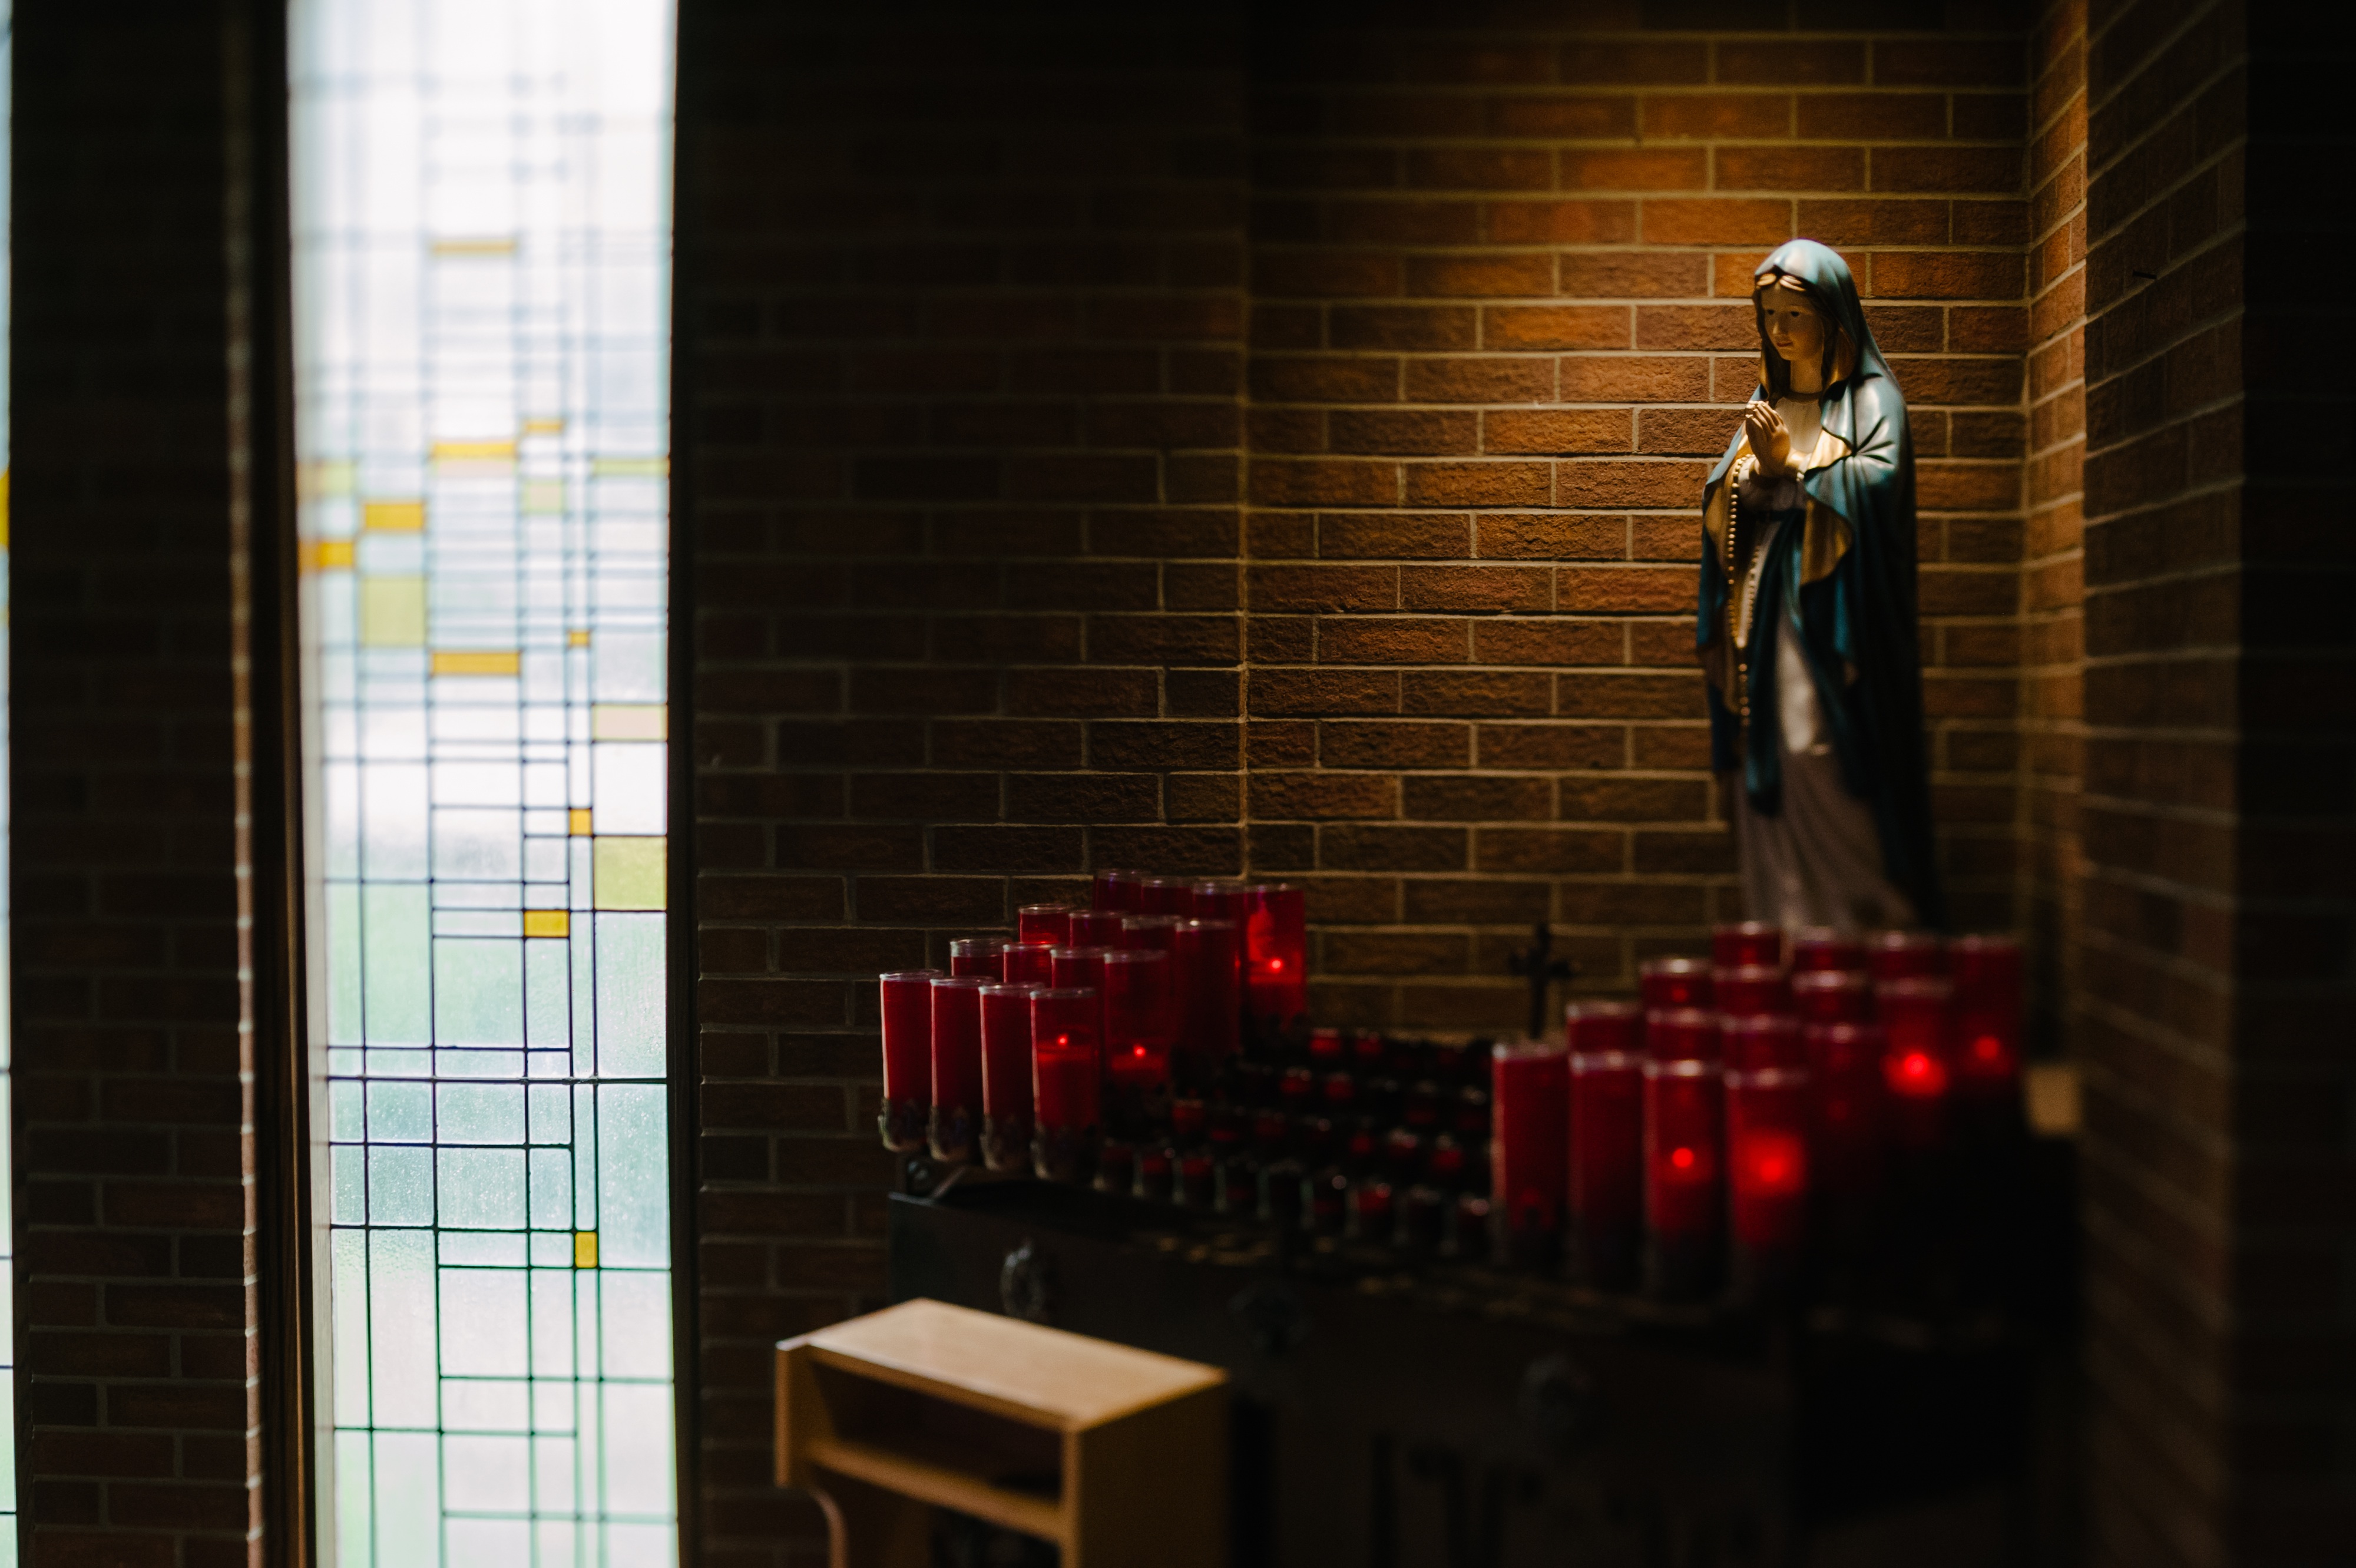
light, darkness, church, candle, lighting, stainedglass window, inside, screenshot